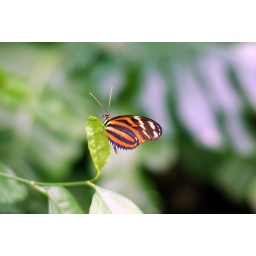
aunt lisa is in town and we spent some time at the butterfly house